Cerium

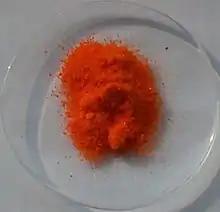
Ceric ammonium nitrate

The compound ceric ammonium nitrate (CAN) is the most common cerium compound encountered in the laboratory. The six nitrate ligands bind as bidentate ligands. The complex is 12-coordinate, a high coordination number which emphasizes the large size of the Ce ion. CAN is a popular oxidant in organic synthesis, both as a stoichiometric reagent and as a catalyst. It is inexpensive, stable in air, easily handled, and of low toxicity. It operates by one-electron redox. Cerium nitrates also form 4:3 and 1:1 complexes with 18-crown-6 (the ratio referring to that between the nitrate and the crown ether). Classically, CAN is a primary standard for quantitative analysis. Cerium(IV) salts, especially cerium(IV) sulfate, are often used as standard reagents for volumetric analysis in cerimetric titrations.